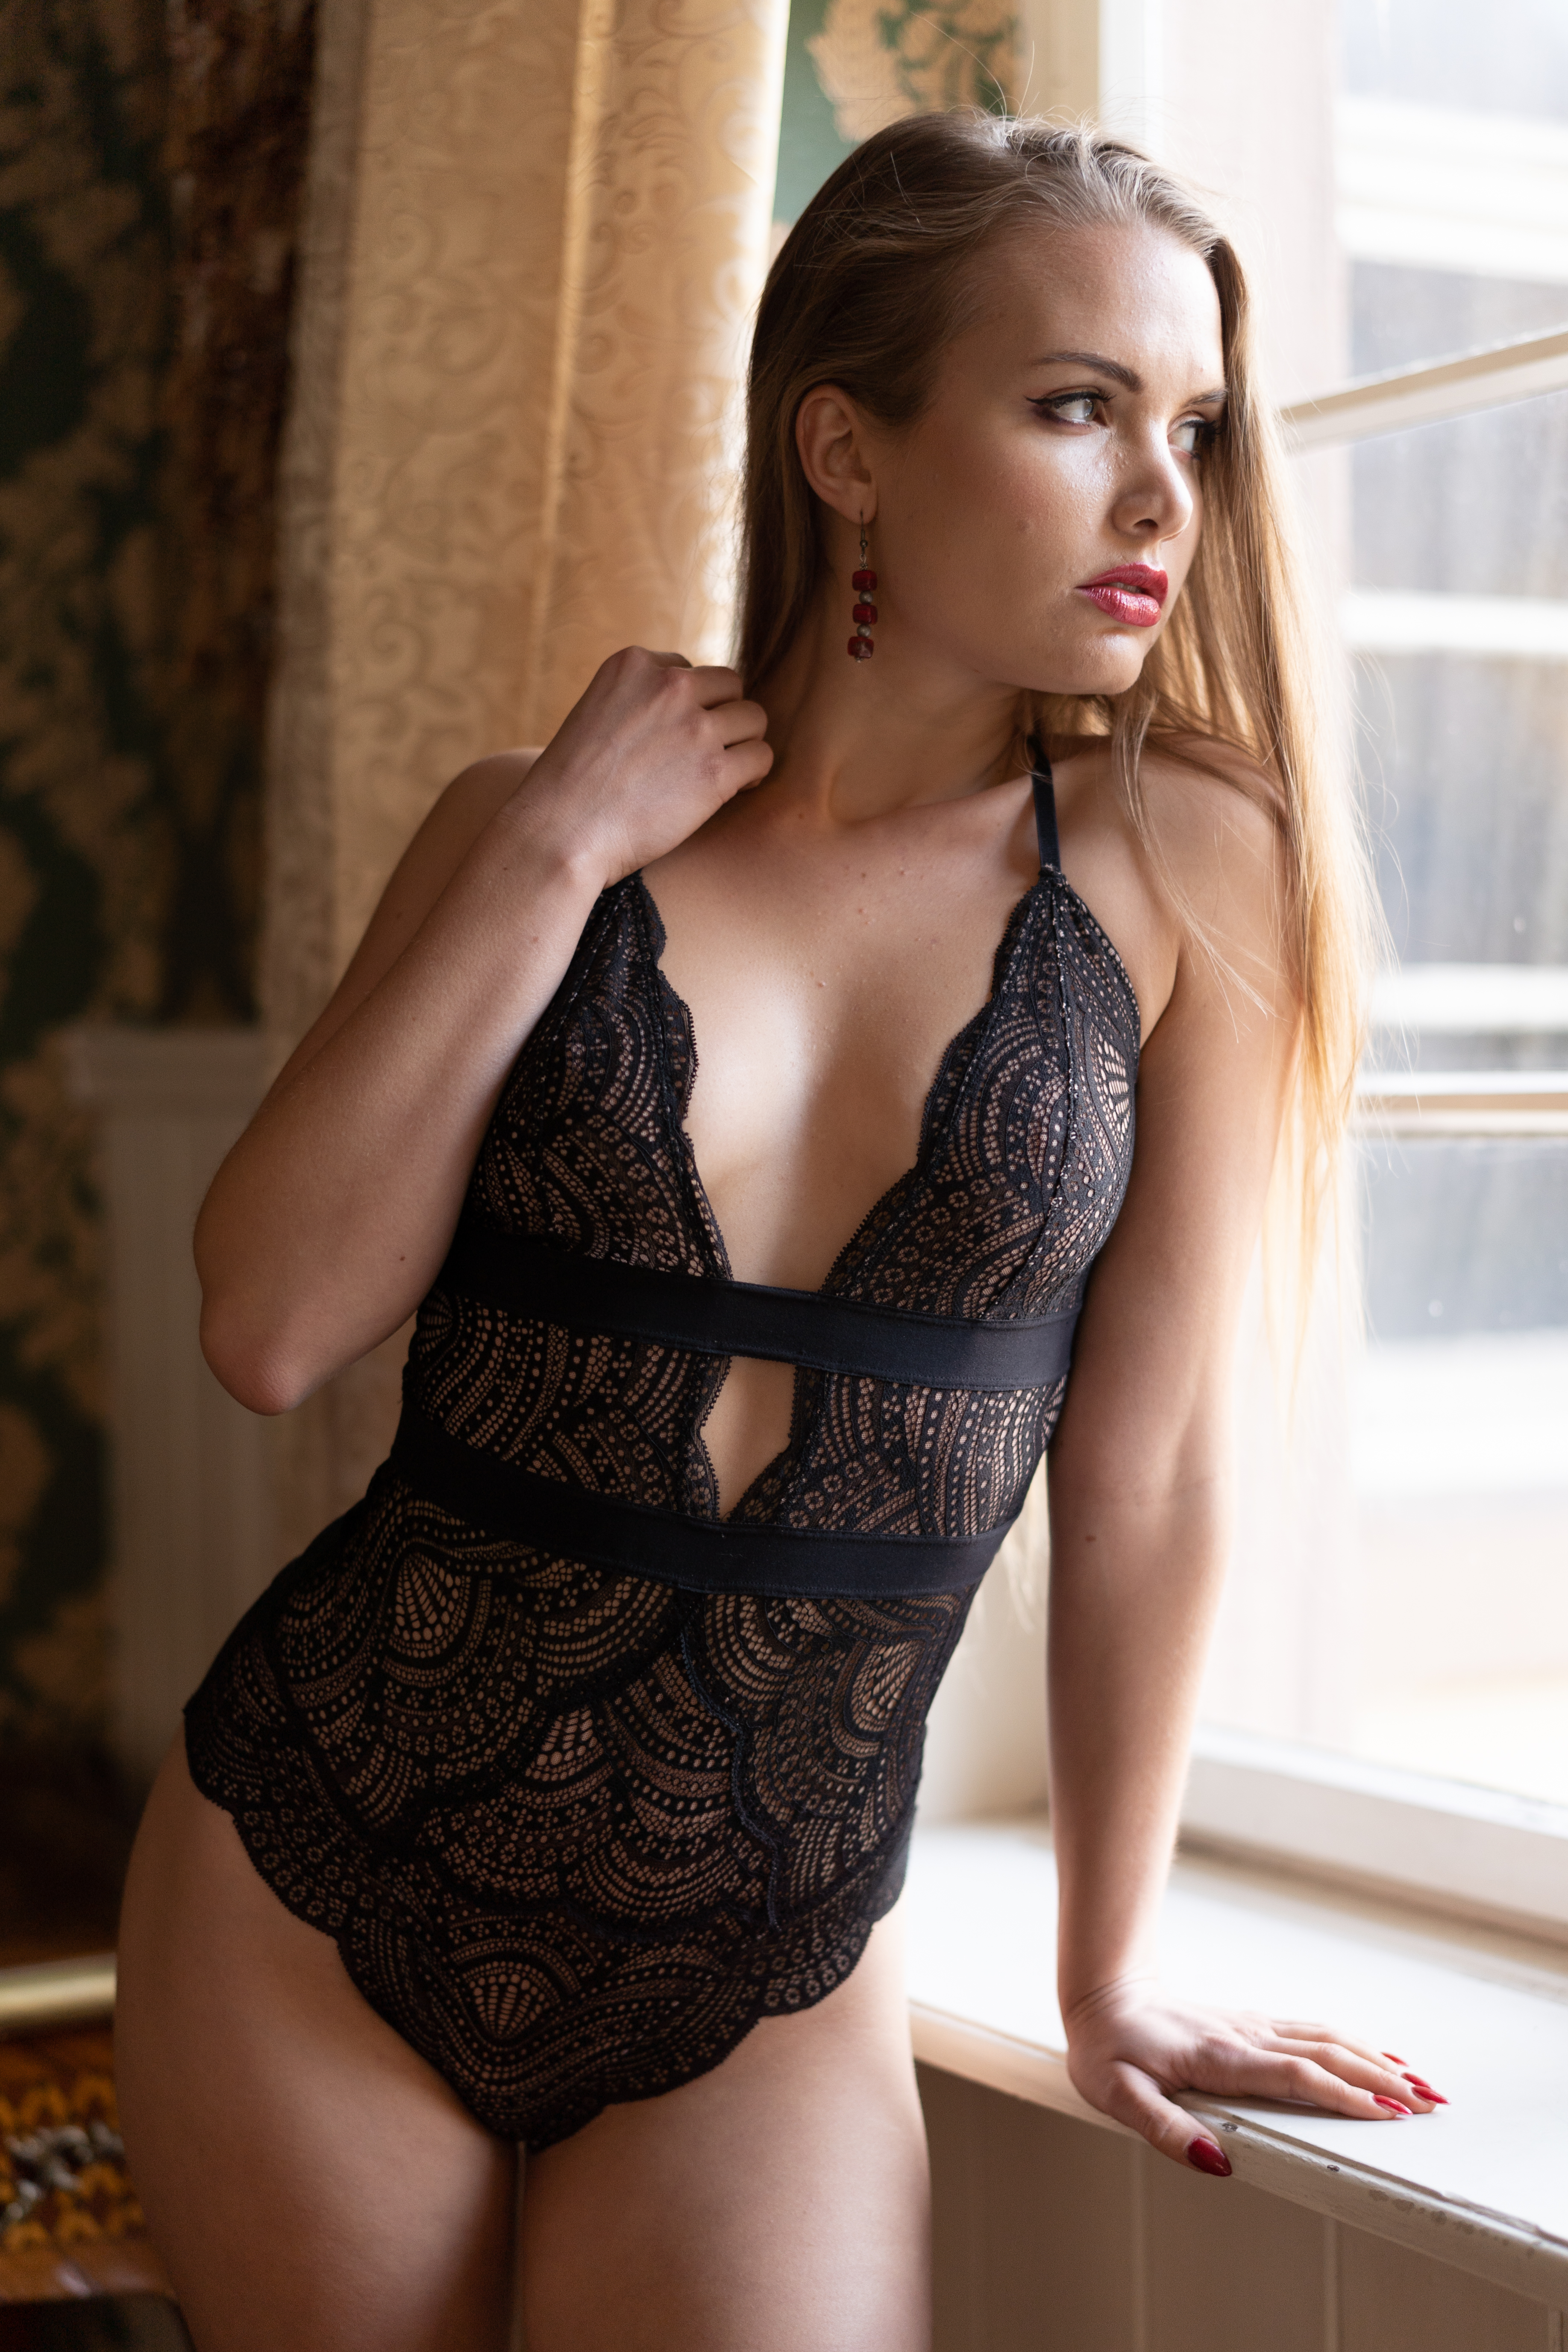
woman, joint, lip, arm, one piece swimsuit, lingerie top, muscle, human body, neck, maillot, swimwear, waist, flash photography, thigh, undergarment, chest, fashion model, art model, fashion design, trunk, lingerie, abdomen, human leg, long hair, fetish model, blond, curtain, brown hair, leotard, brassiere, stocking, monokini, elbow, pattern, bikini, cocktail dress, tie, underpants, flesh, sitting, photo shoot, room, jewellery, fashion accessory, agent provocateur, briefs